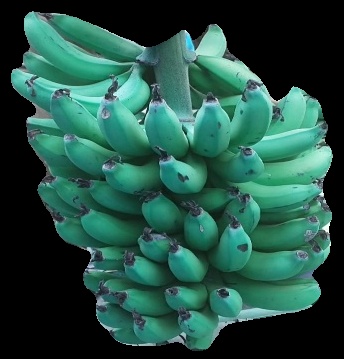
Variety: pachbale
Grade: grade3